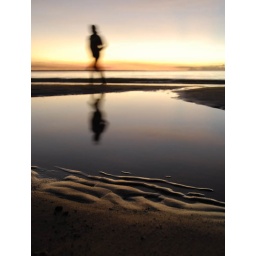
Sand & persons reflection in water at sunset